Claire Summers

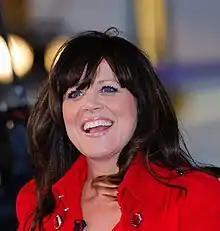
Summers in 2012

Born in Cardiff, but brought up in Cowbridge, Summers was educated at Our Lady's Convent in Cardiff. She then gained a BA degree at Aberystwyth University, and a post-graduate degree in journalism from the University of Cardiff.